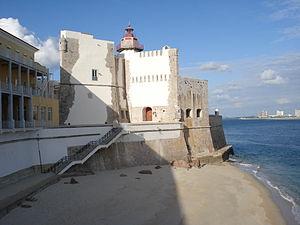
Joannes Cieremans, né à Bois-le-Duc le 7 avril 1602 et décédé à Olivence le 20 juin 1648, est un prêtre jésuite des Pays-Bas méridionaux, mathématicien, architecte et ingénieur militaire. Il fut actif surtout au Portugal. En 1646 il est expulsé de la Compagnie de Jésus pour insubordination.
Le phare d'Outão est un phare situé dans le Fort de Santiago d'Outão dans la municipalité de Setúbal, dans le district de Setúbal.